Joan Weldon

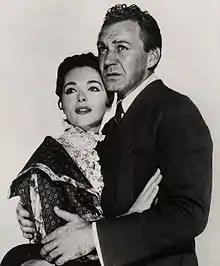
Joan Weldon and Forrest Tucker in "The Music Man" (1960)

Weldon began her career singing in the San Francisco Grand Opera Company chorus. She also sang with the Los Angeles Civic Light Opera. On Broadway, she appeared in "Kean". She sang at the opening of the New York State Theater at Lincoln Center in 1964.